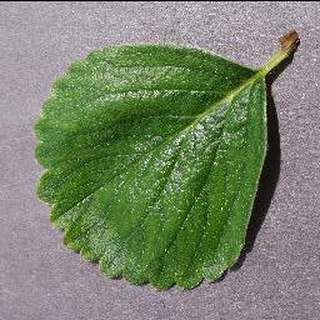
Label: healthy_strawberry